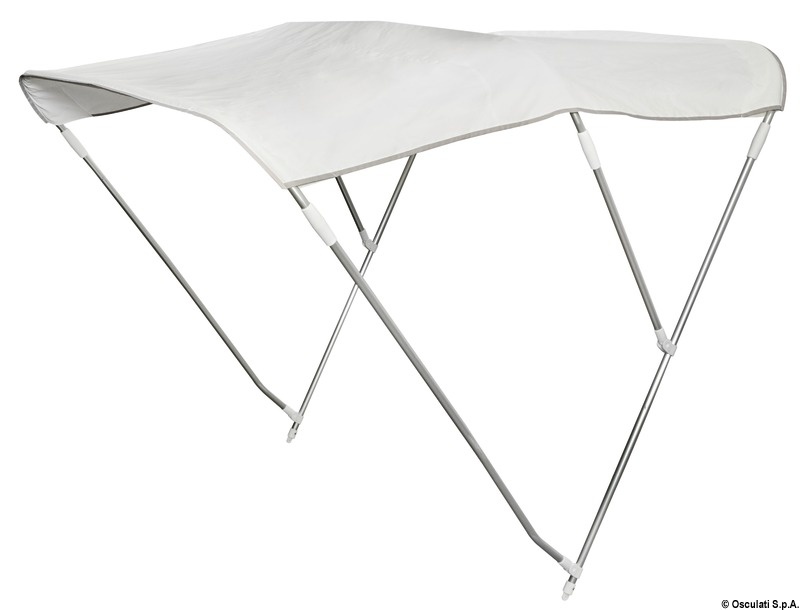
Tendalino 3 Archi Ø mm 22 cm 200/210 blu navy
Struttura in alluminio anodizzata, tubo Ø 22 mm. Tessuto poliestere/poliuretano 600D impermeabile e resistente UV. Complete di custodia con cerniera per preservare il tessuto con capottina chiusa.
Brand: Osculati
Category: Home & Garden > Lawn & Garden > Outdoor Living > Awning Accessories > Awning Arms